Comédie-Italienne

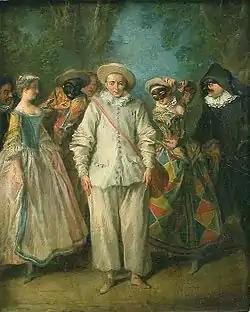
"The actors of the Comédie-Italienne" by Nicolas Lancret, early 18th century

Comédie-Italienne or Théâtre-Italien are French names which have been used to refer to Italian-language theatre and opera when performed in France.